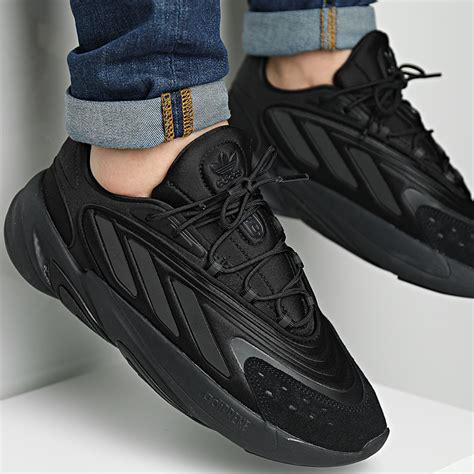
Brand: Adidas
Model: Ozelia